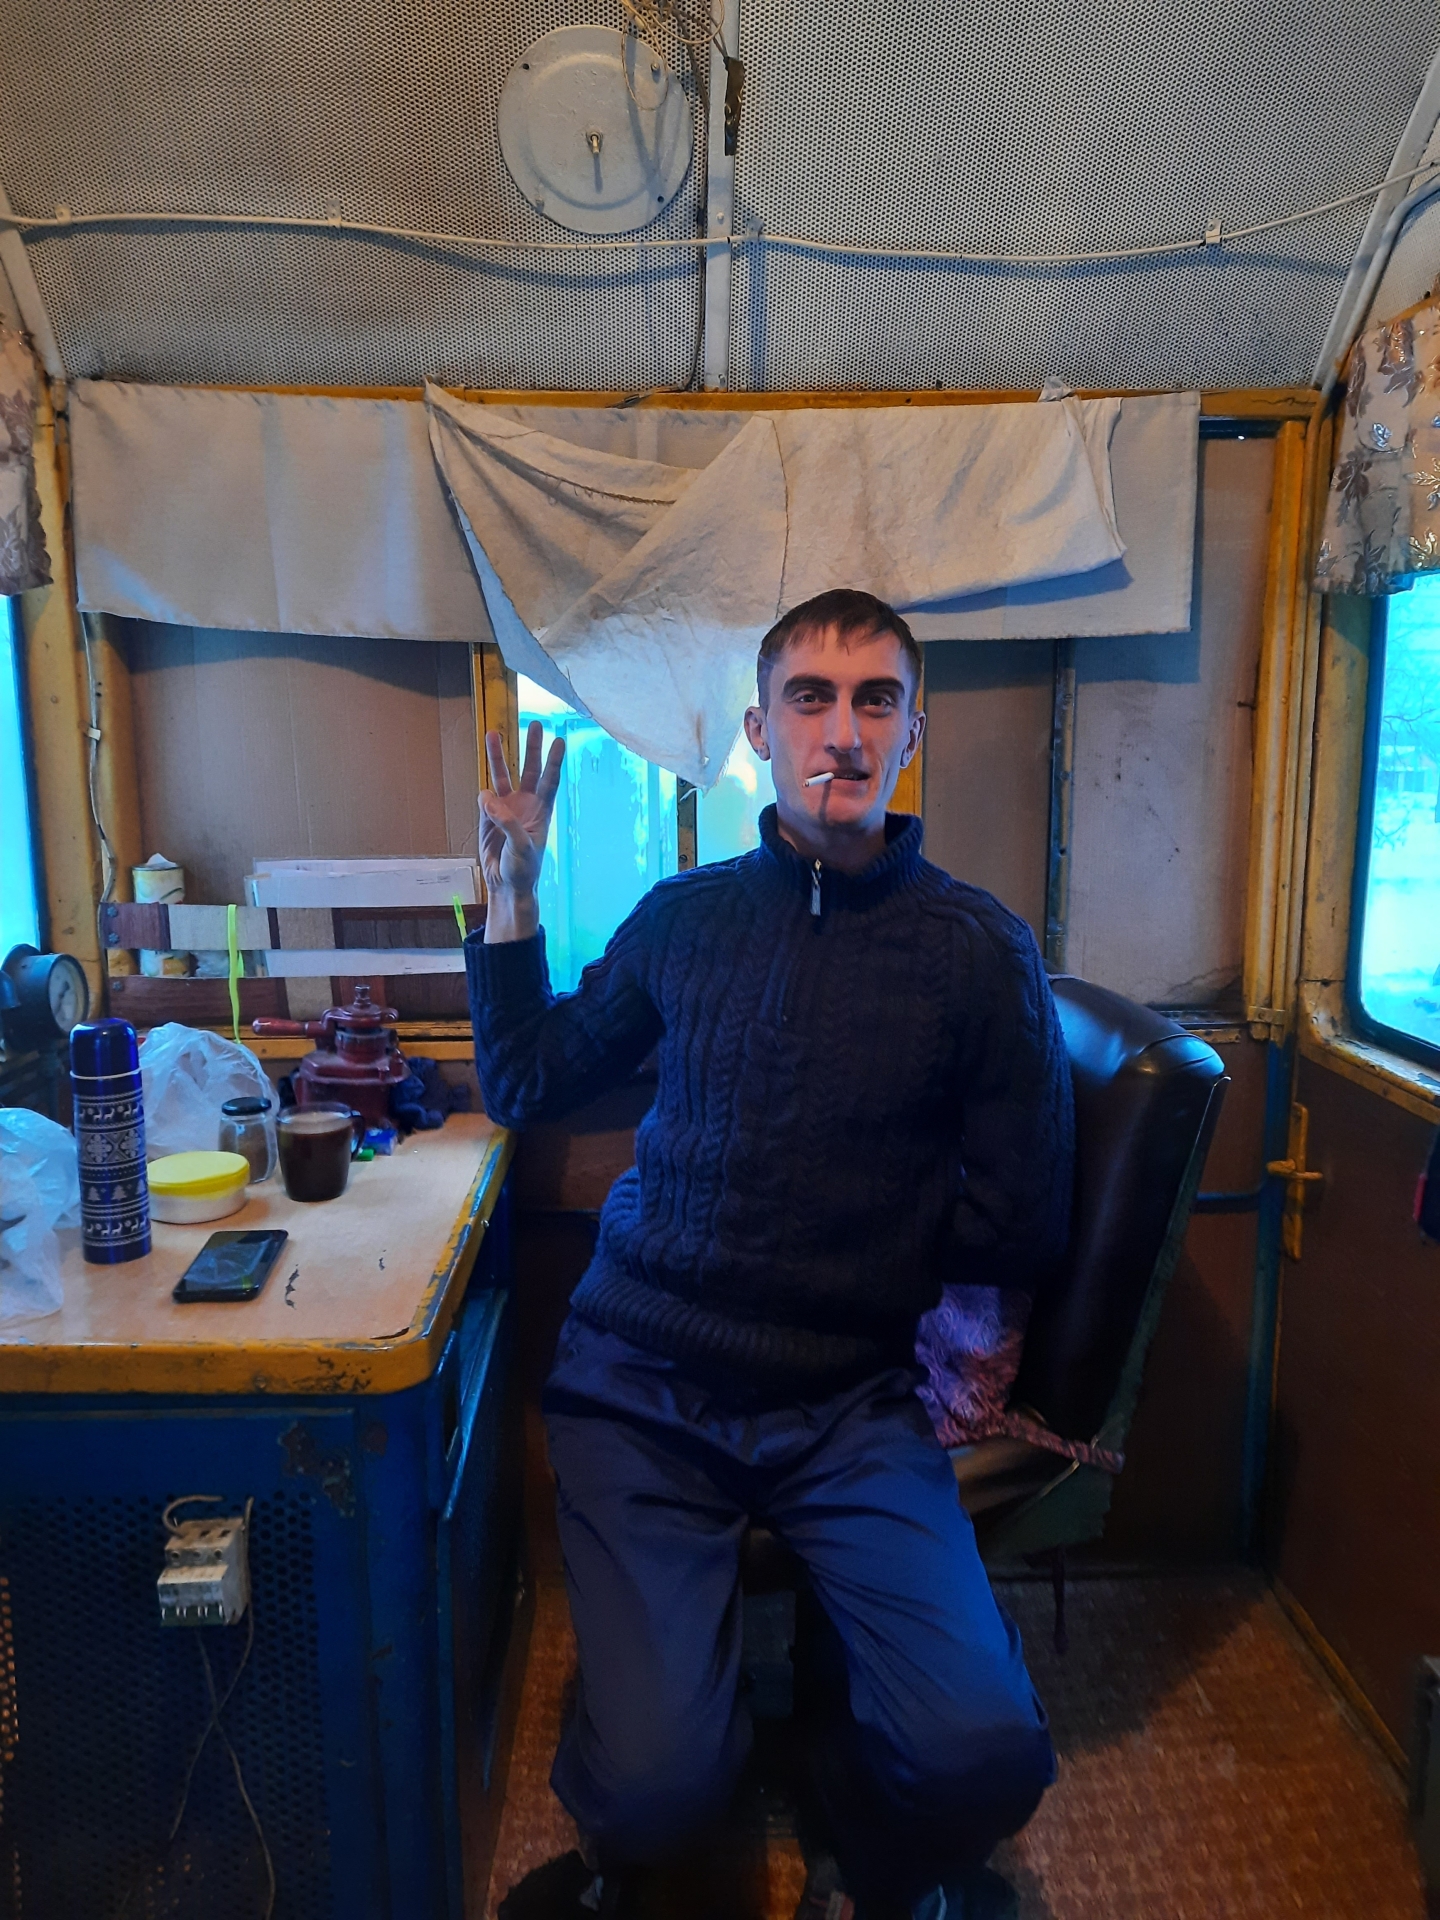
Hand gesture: three